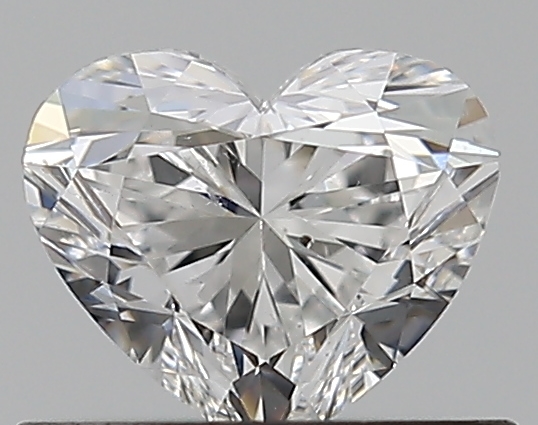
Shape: heart
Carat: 0.53
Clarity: SI1
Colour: F
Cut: EX
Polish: EX
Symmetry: EX
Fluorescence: N
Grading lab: GIA
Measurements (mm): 4.76 x 5.6 x 3.37